Santo Siorpaes

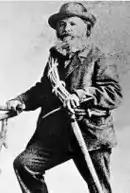
Santo Siorapes

Santo Severino Siorpaes (2 May 1832, Cortina d'Ampezzo – 12 December 1900) was an Italian mountaineer. His son, Giovanni Siorpaes, was also a mountaineer.